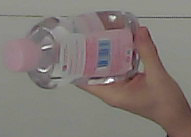
Product: johnson_baby